Blackpool (UK Parliament constituency)

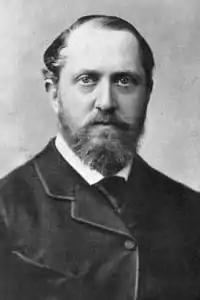
Stanley

Stanley was appointed President of the Board of Trade and elevated to the peerage, becoming Lord Stanley of Preston, requiring a by-election.